Amiya Chakravarty

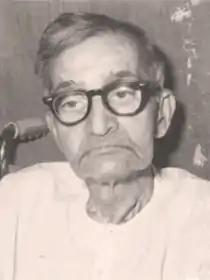

Amiya Chandra Chakravarty (1901–1986) was an Indian literary critic, academic, and Bengali poet. He was a close associate of Rabindranath Tagore, and edited several books of his poetry. He was also an associate of Gandhi, and an expert on the American catholic writer and monk, Thomas Merton. Chakravarty was honoured for his own poetry with the Sahitya Akademi Award in 1963. He taught literature and comparative religion in India for nearly a decade and then for more than two decades at universities in England and the U.S. In 1970, he was honoured by the Government of India with the Padma Bhushan award.